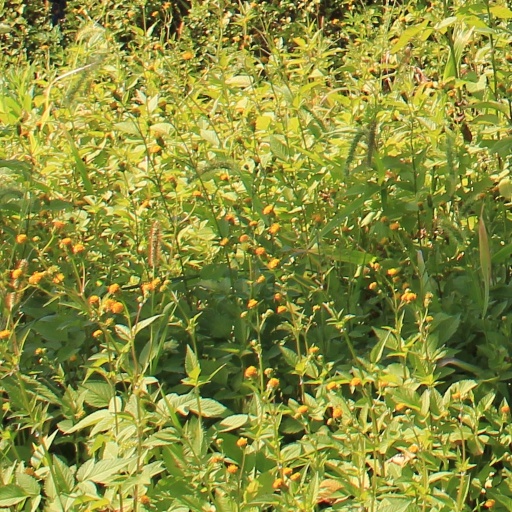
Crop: grape